Dogeaters

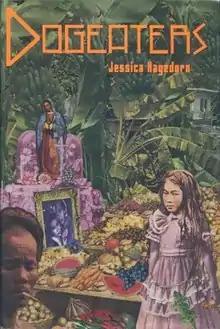
First edition

Dogeaters is a novel written by Jessica Hagedorn and published in 1990. Hagedorn also adapted her novel into a play by the same name. "Dogeaters", set in the late 1950s in Manila (the capital of the Philippines), addresses several social, political and cultural issues present in the Philippines during the 1950s.